Describe the emotion expressed in this image:  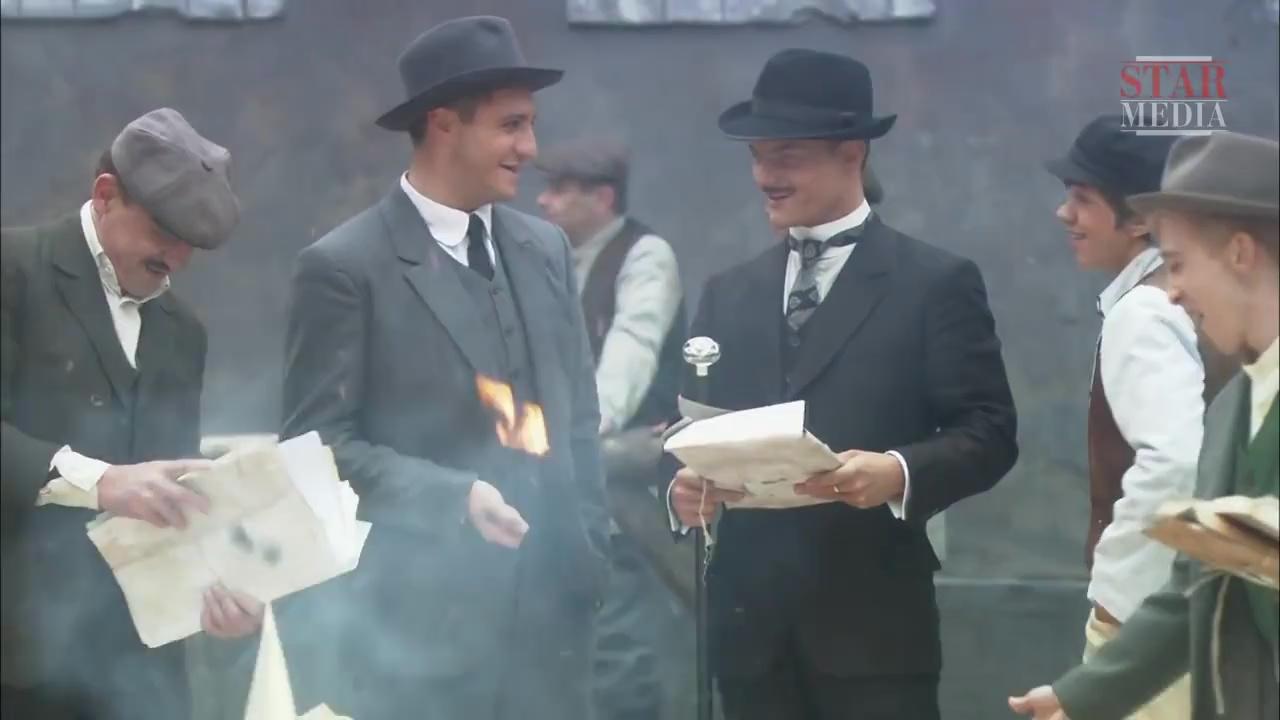
This person displays Suffering, valence and arousal with low intensity.